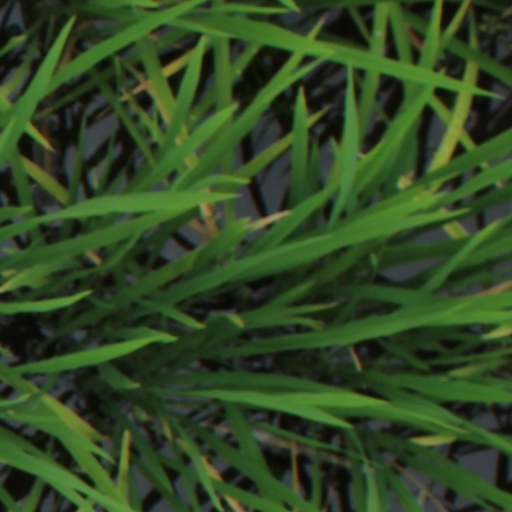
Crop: rice